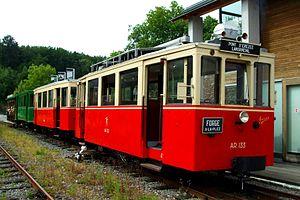
Mots-clés
La Société nationale des chemins de fer vicinaux ou en néerlandais : Nationale Maatschappij van Buurtspoorwegen, était, en Belgique, la société publique qui reçut dès 1885 pour mission d'établir, à la demande des autorités publiques, des lignes de chemin de fer d'intérêt local ou de tramways sur l'ensemble du territoire belge afin d'offrir un service public de transport nécessaire à la population et à l'activité économique du pays. Un grand réseau de transport public allait rapidement se développer avant la Première Guerre mondiale et évoluer jusqu'à nos jours en délaissant le transport de marchandises, prépondérant aux origines, pour le seul transport de voyageurs et la plupart des lignes de chemin de fer au profit de lignes d'autobus.
Le Tramway Touristique de l'Aisne est un des plus anciens chemins de fer touristiques qui exploite depuis 1966 une section d'une ligne vicinale rurale désaffectée située en pleine nature dans la Province de Luxembourg, en Belgique, entre Érezée et Lamorménil. Cette ligne suit sur une partie de son tracé la vallée de l'Aisne.